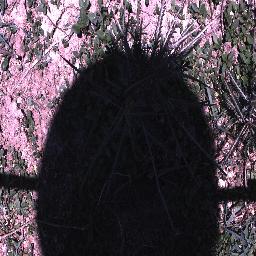
Label: parkinsonia